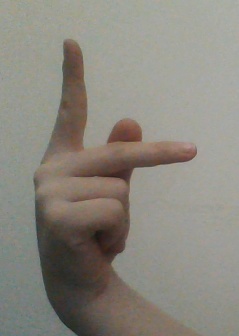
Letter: dha